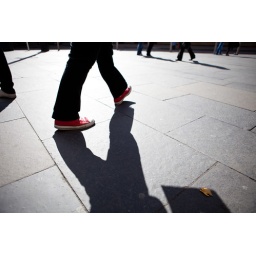
people walking by while we sat outside of buchanan bus station. (red converse/shoes in glasgow!)